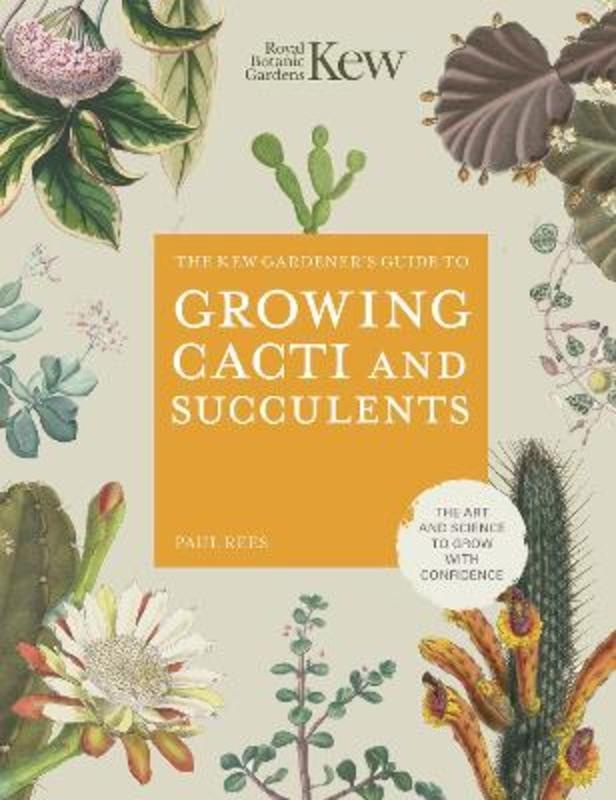
The Kew Gardener's Guide to Growing Cacti and Succulents : Volume 10
Brand: ROYAL BOTANIC GARDENS KEW
This inspirational book from Kew Gardens cacti and succulents expert is the perfect guide to growing and maintaining a wide variety of these fascinating plants. Indoors or outside, in the smallest spaces or as features in large gardens, succulents and cacti are popular in homes and gardens all across the world, regardless of climate. They're resilient, beautiful and easy to care for as long as you're armed with the right knowledge. Packed with information and inspiration, and with the guiding authority and expertise of the Royal Botanic Gardens, Kew, this book teaches you everything you need to know about 50 specimens of succulents and cacti, from ideal humidity, light and temperature, to maintenance instructions so that your plants can thrive. This book also contains 12 easy-to-follow projects for you to carry out at home, so you can grow a vibrant array of succulents and cacti for your home, whether you are a complete beginner or a keen enthusiast. Combining beautiful botanical illustrations and practical advice, The Kew Gardener's Guide to Growing Succulents and Cacti is the definitive introduction to growing these wonderful plants. This book is from the Kew Experts series, in which the top gardeners and botanical scientists from Royal Botanic Kew Gardens offer up advice and information as well as suggesting handy projects on a range of gardening topics. Other titles include: Companion to Medicinal Plants, Guide to Growing Bulbs, Guide to Growing Fruit, Guide to Growing Orchids, Guide to Growing Herbs, Guide to Growing Roses, Guide to Growing Trees, Guide to Growing Vegetables and Guide to Growing House Plants.
Category: Food, Beverages & Tobacco > Food Items > Fruits & Vegetables > Fresh & Frozen Vegetables > Cactus Leaves